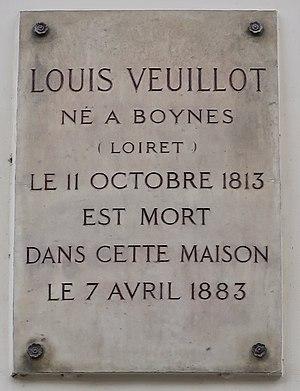
Plaque en hommage à Louis Veuillot, 21 rue de Varenne (Paris, 7e).
La rue de Varenne est une voie située dans le quartier des Invalides du 7ᵉ arrondissement de Paris.
Louis Veuillot est un journaliste et homme de lettres français né à Boynes le 11 octobre 1813 et mort à Paris le 7 mars 1883.